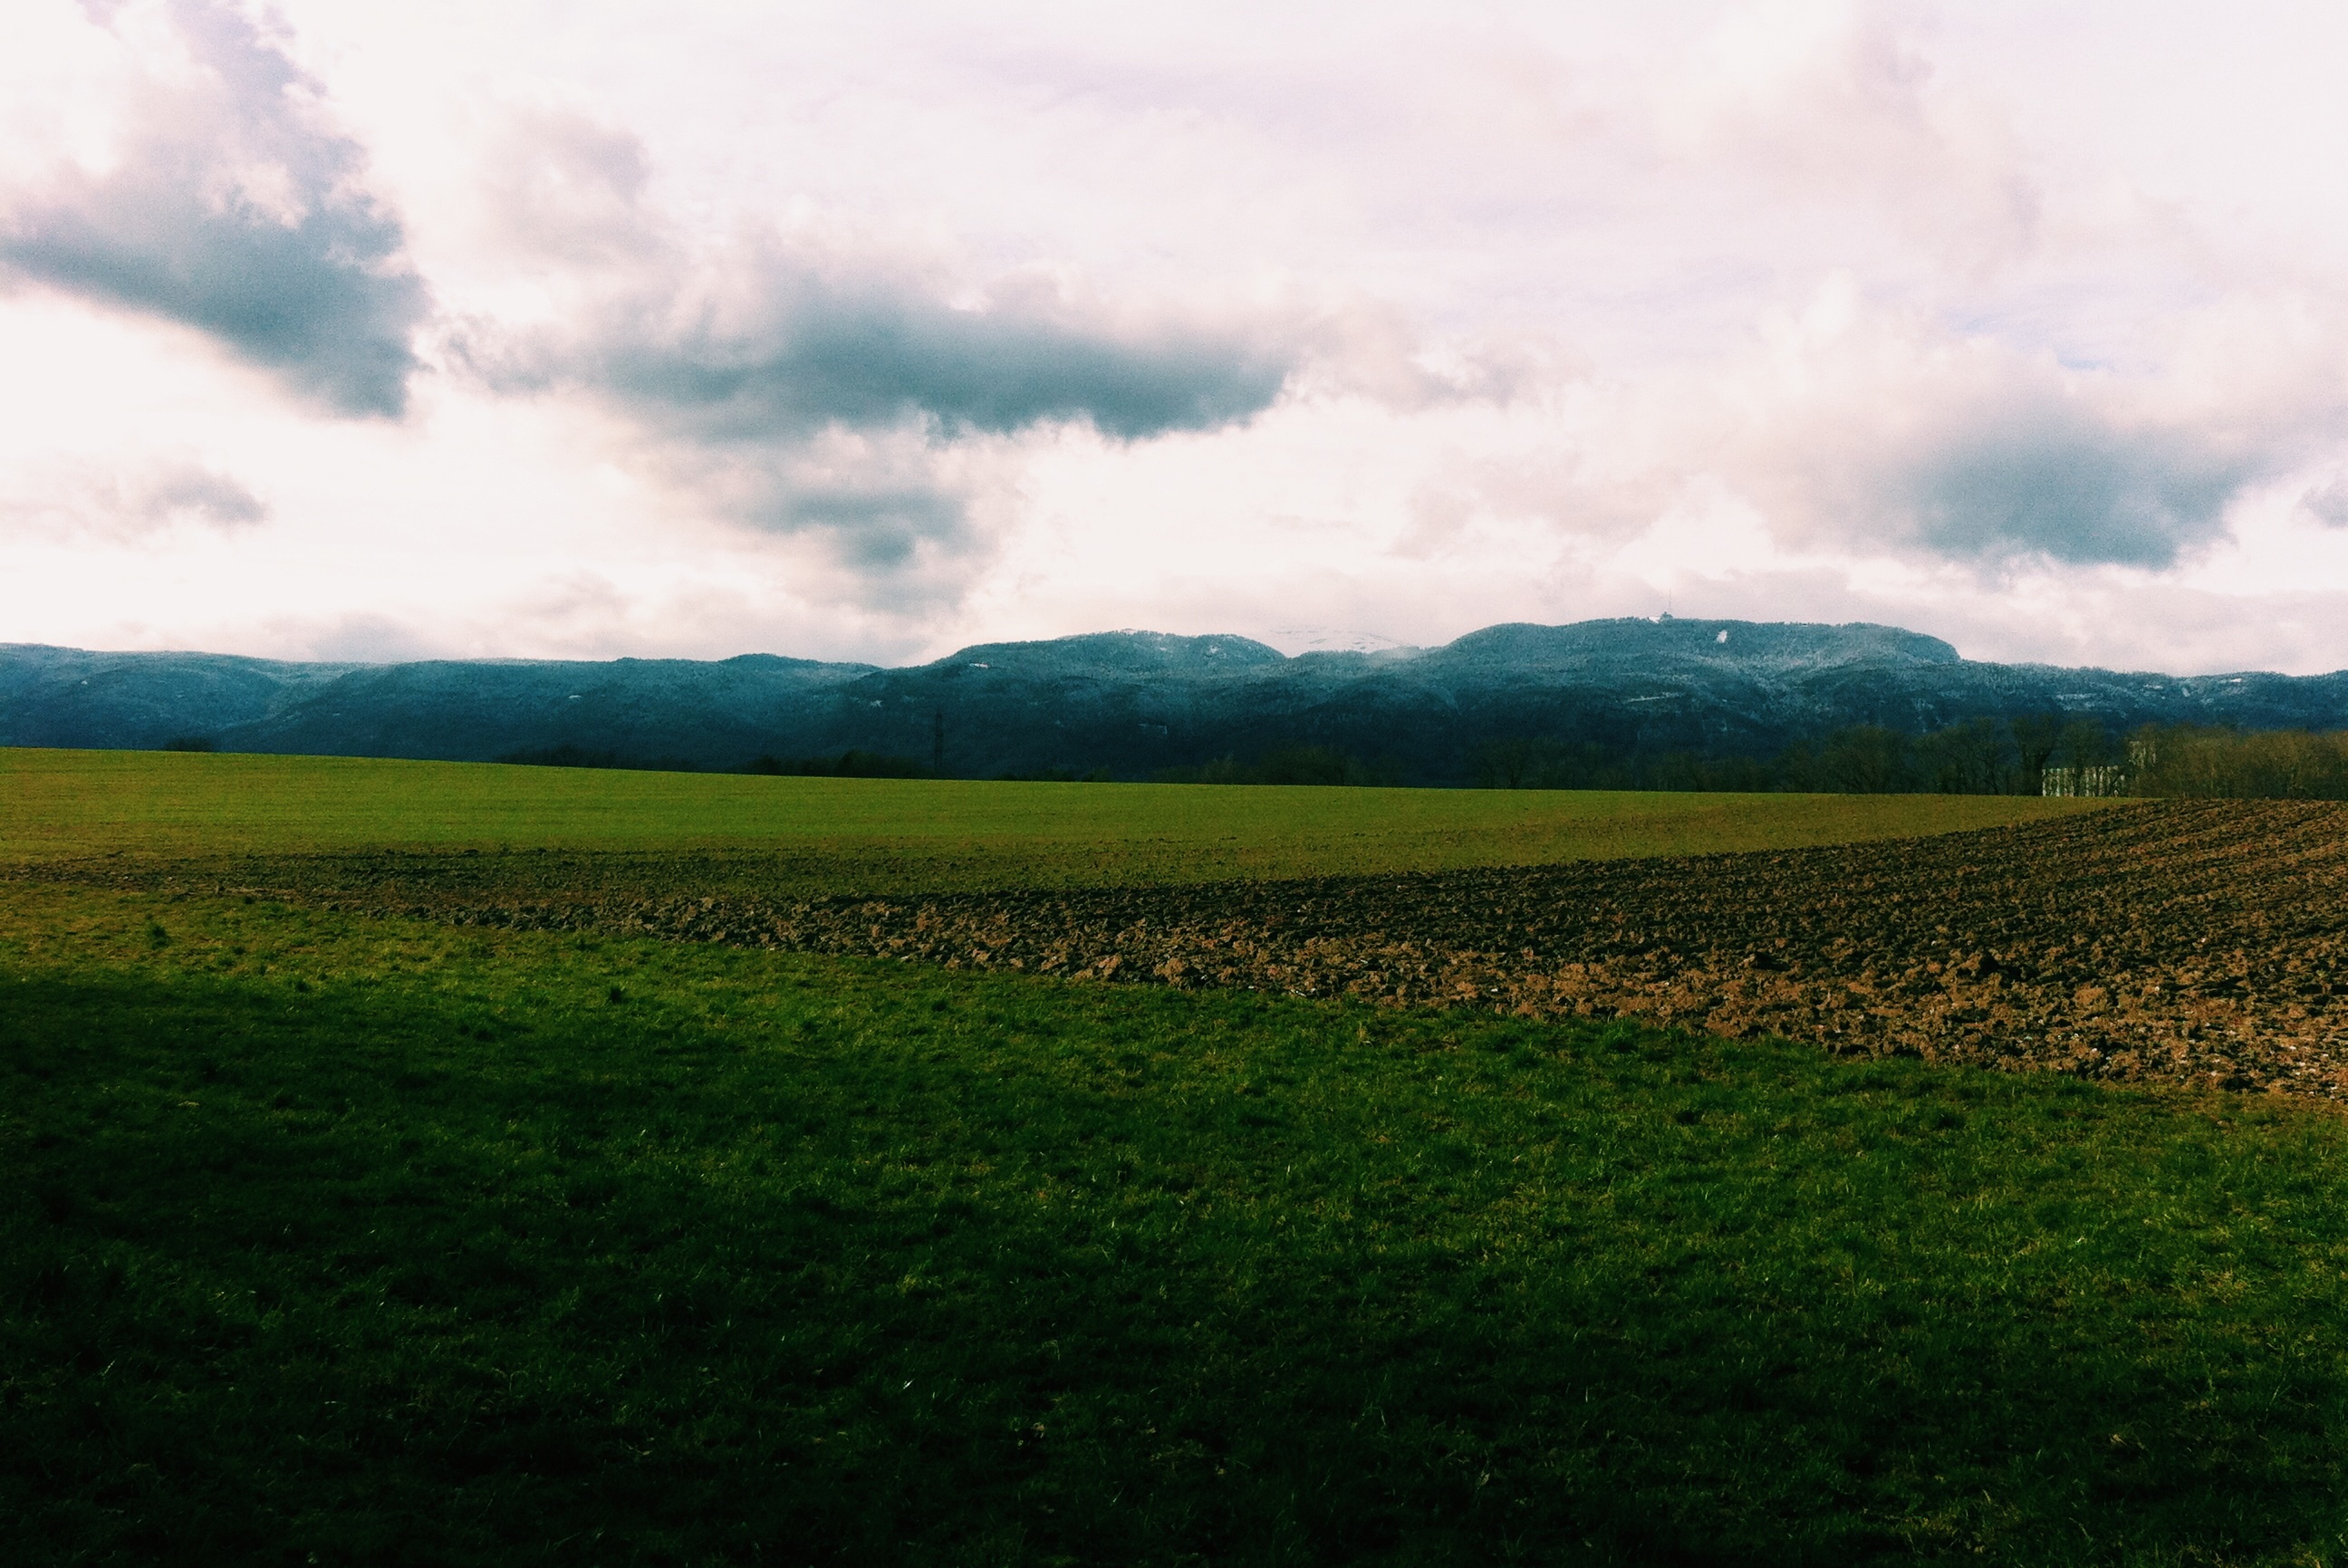
landscape, tree, nature, grass, horizon, cloud, plant, sky, field, lawn, meadow, prairie, sunlight, morning, hill, wind, green, crop, pasture, agriculture, plain, grassland, habitat, steppe, rural area, meteorological phenomenon, atmospheric phenomenon, grass family